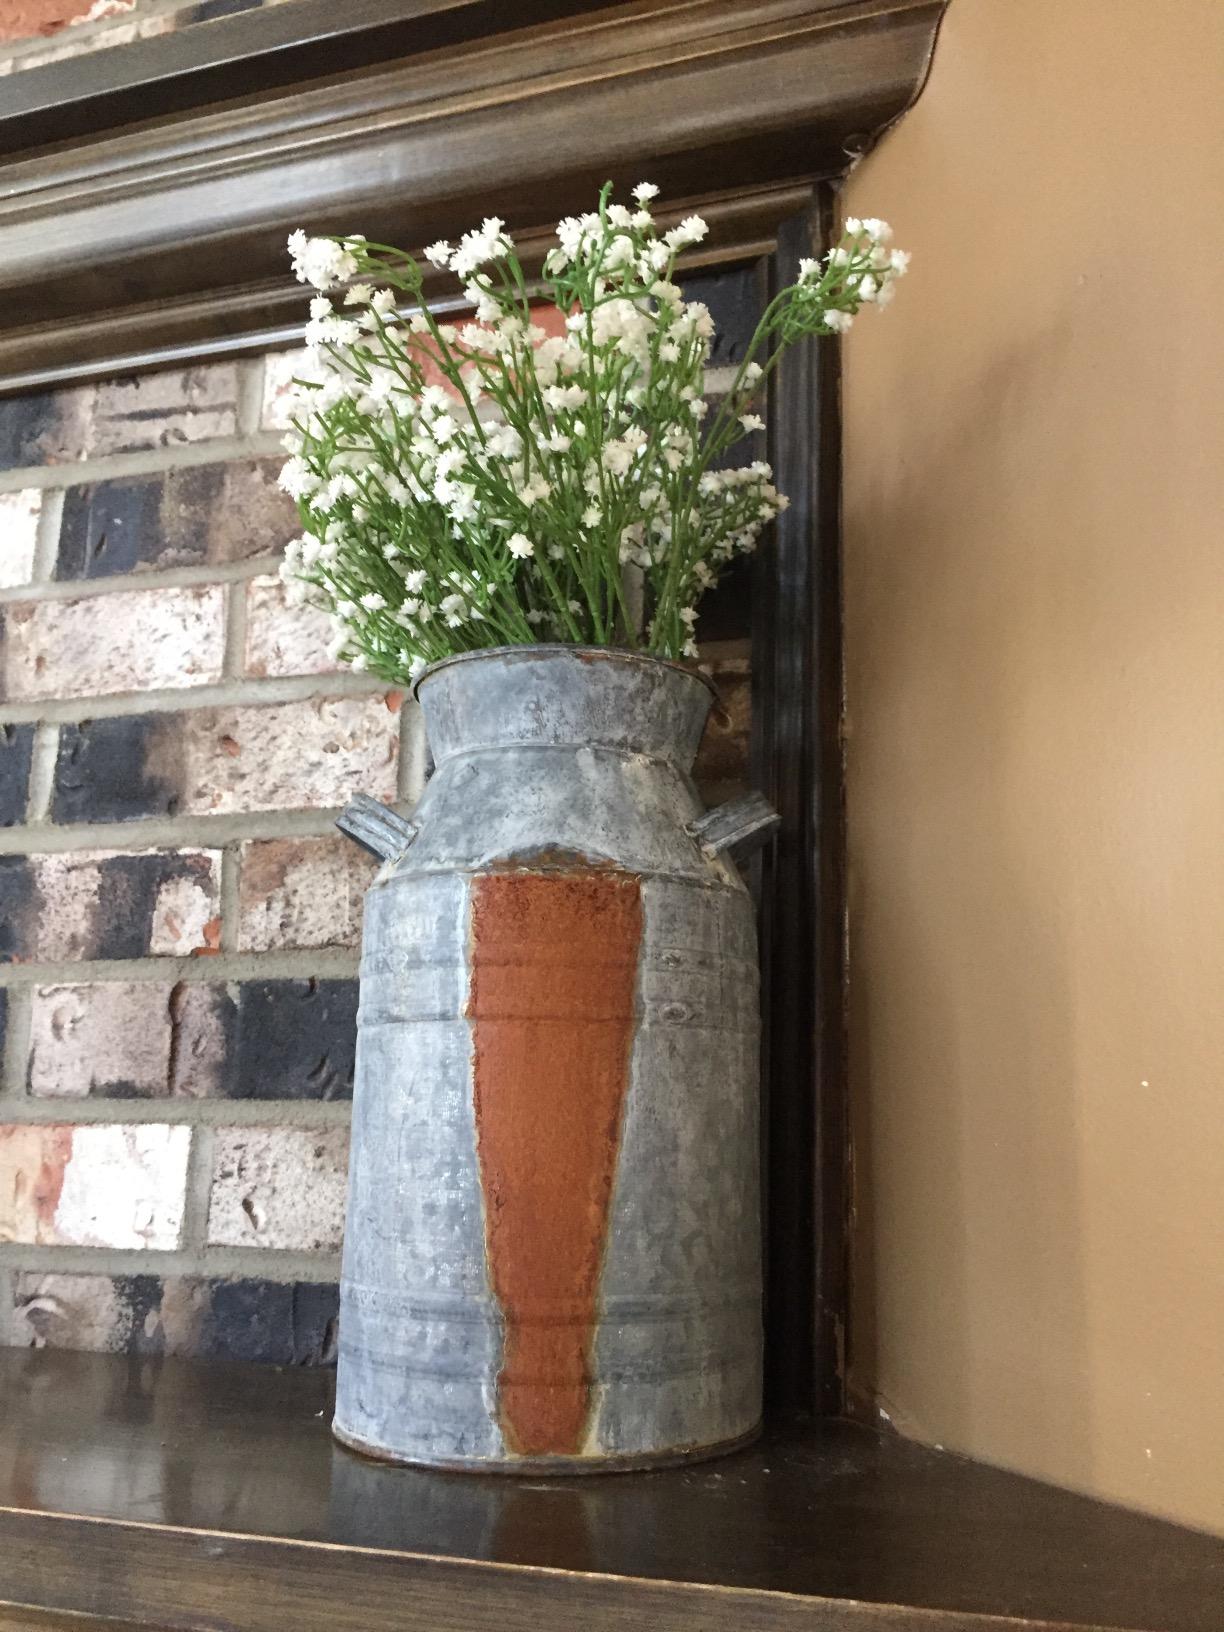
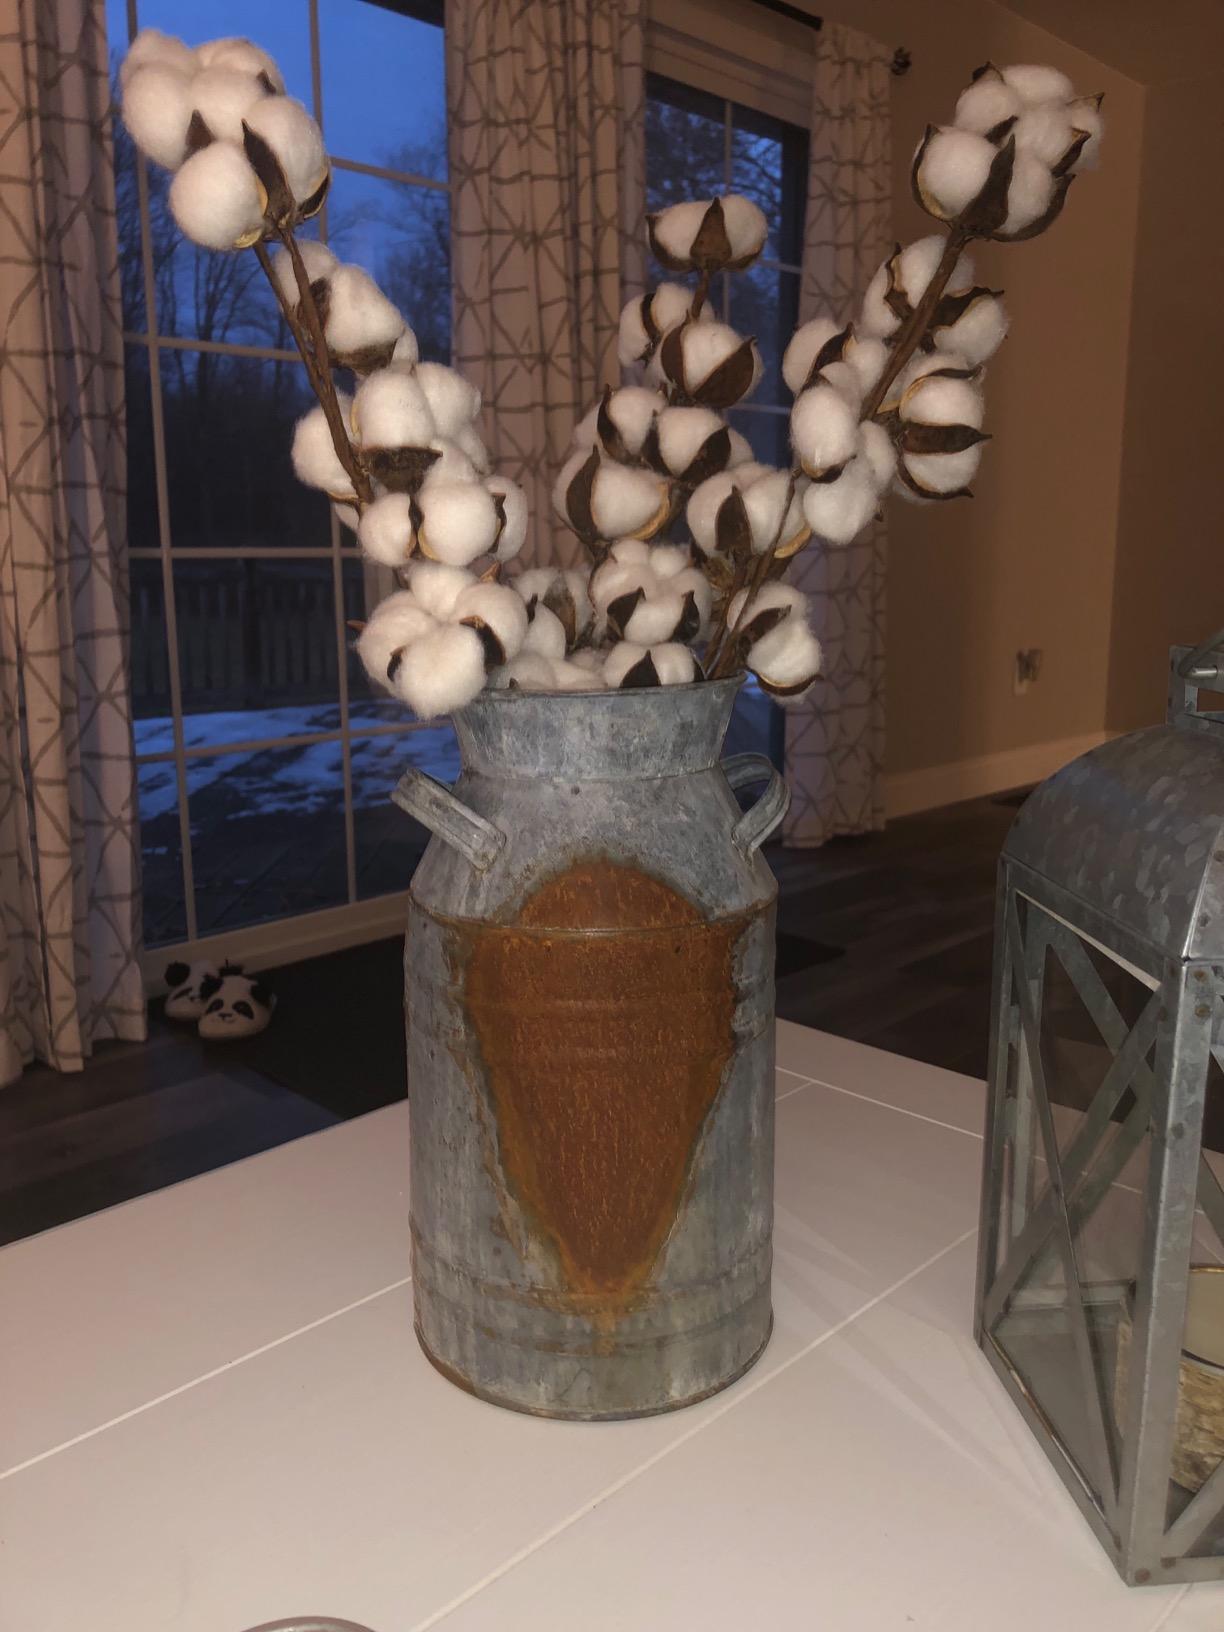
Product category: vase
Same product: yes